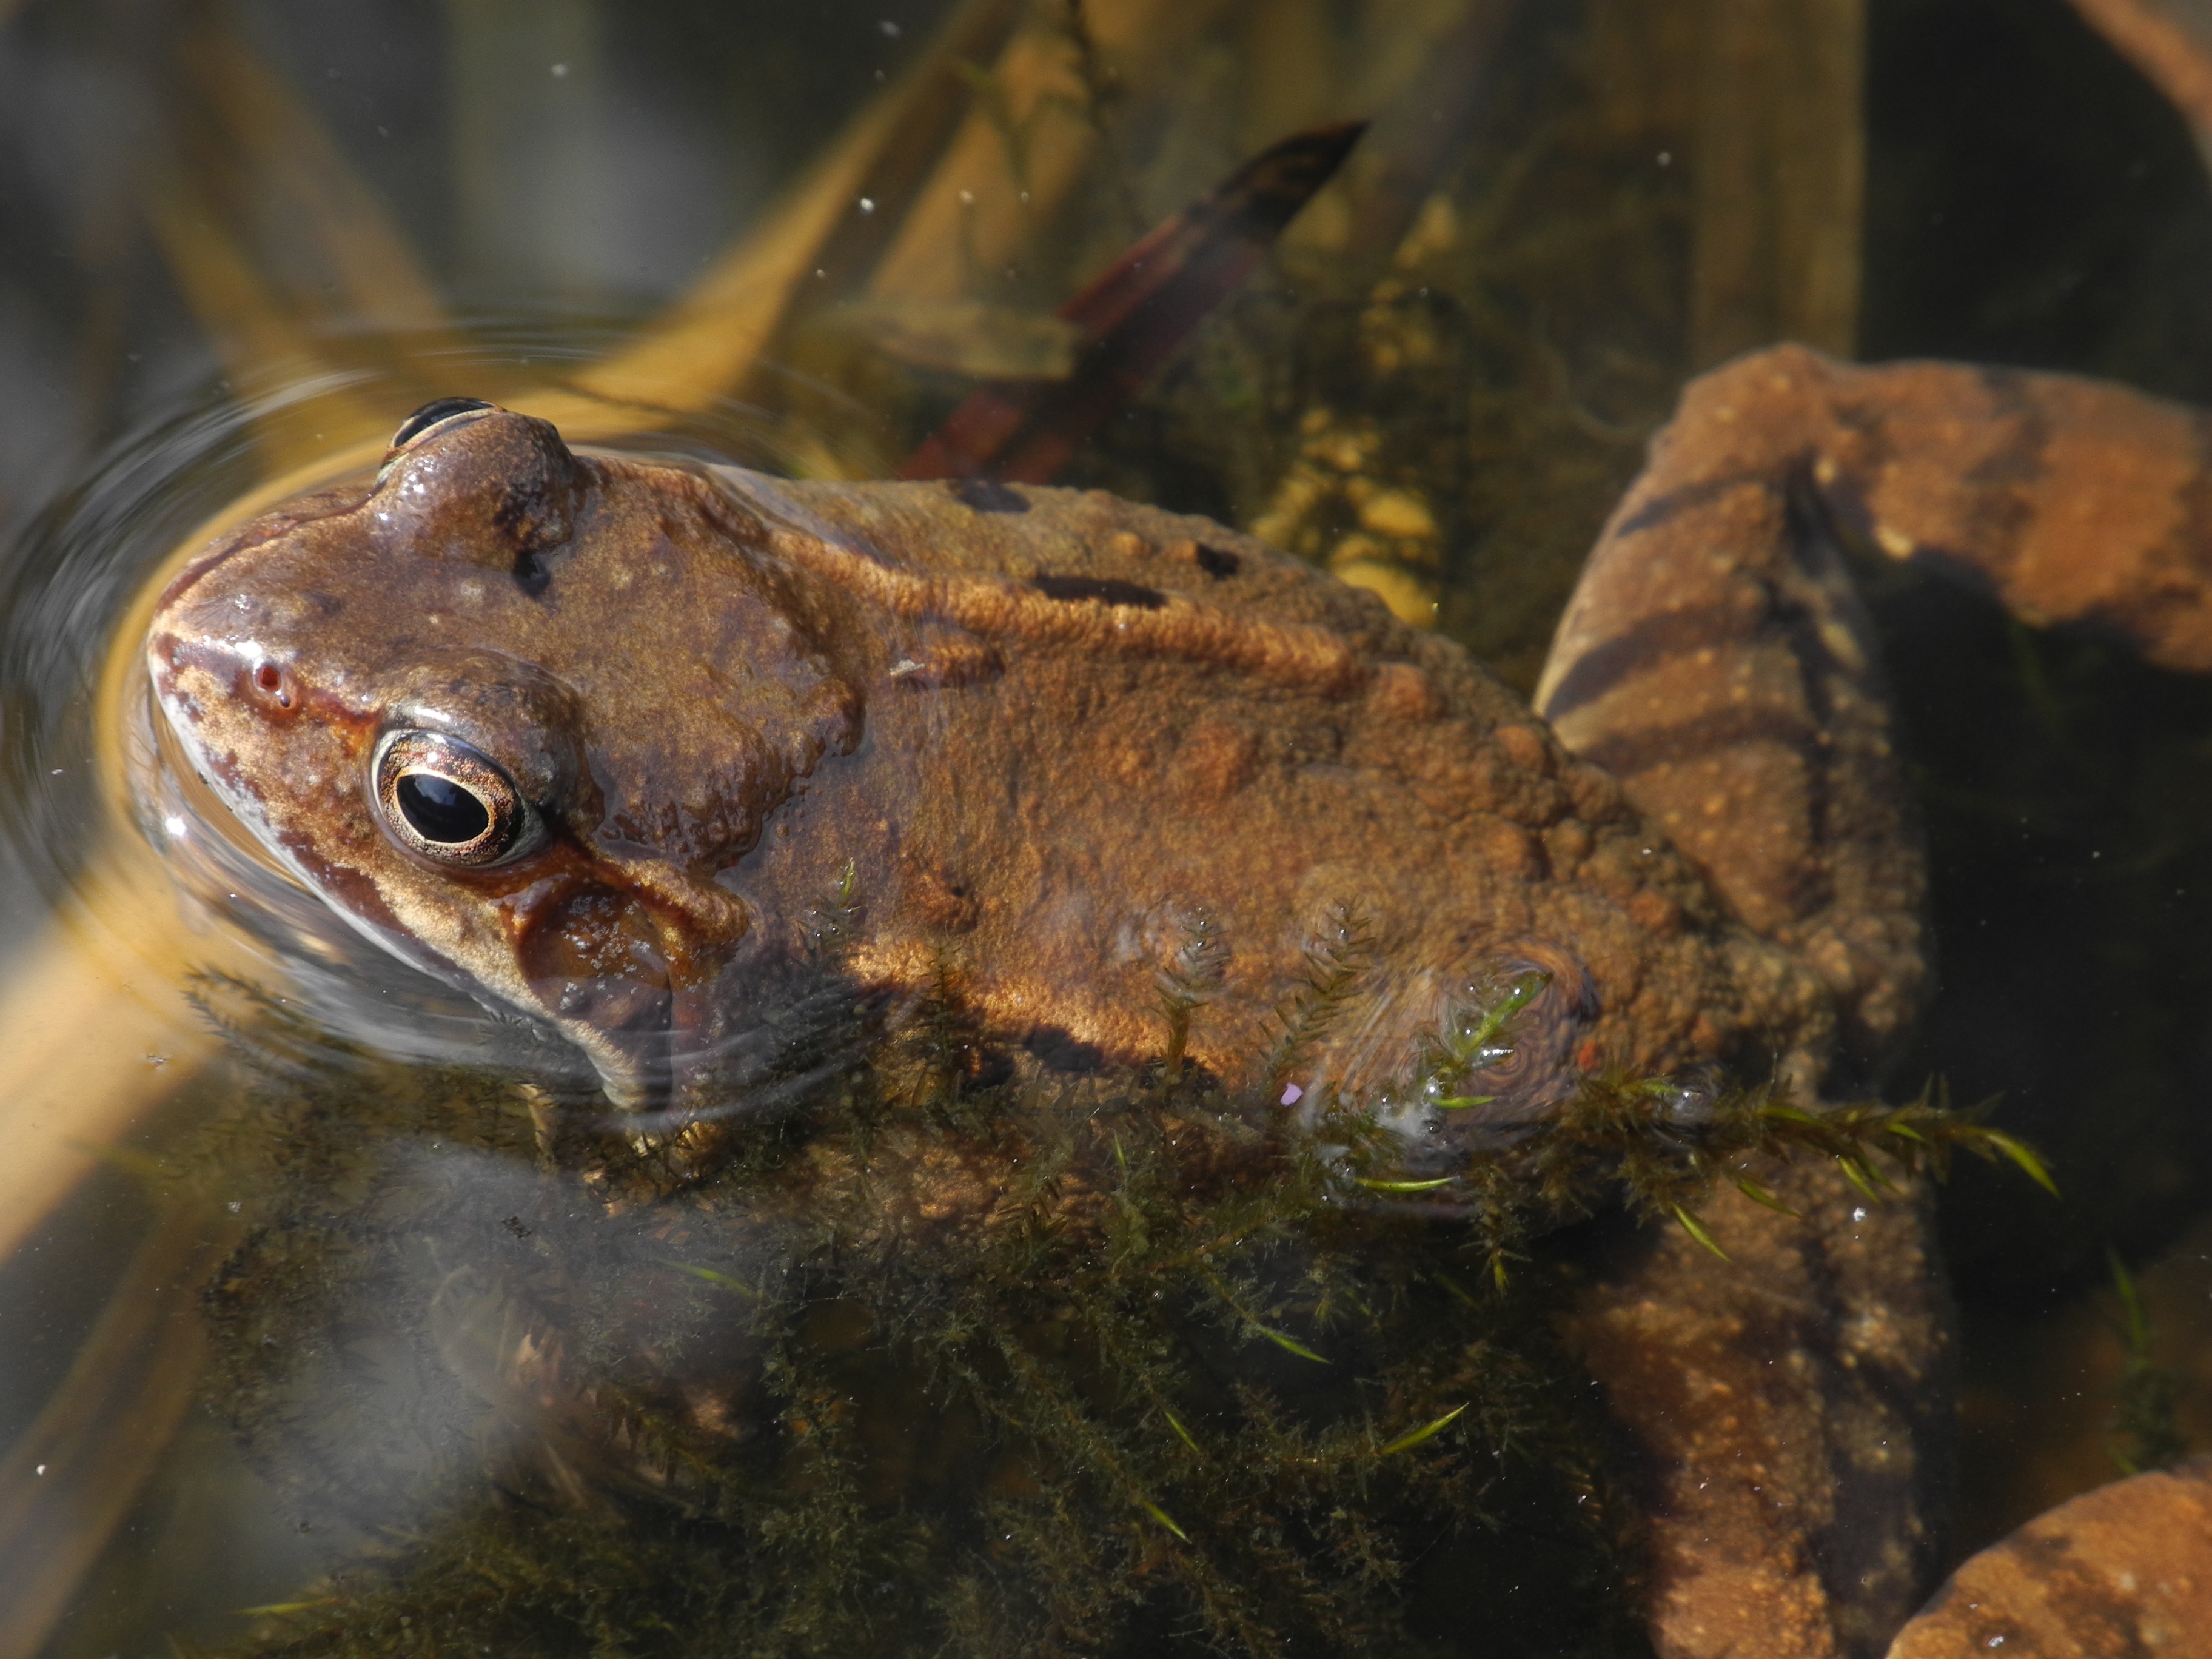
water, nature, wildlife, biology, brown, frog, toad, amphibian, close, fauna, vertebrate, newt, floats, salamander, macro photography, bullfrog, ranidae, marine biology, salamandridae, lissotriton